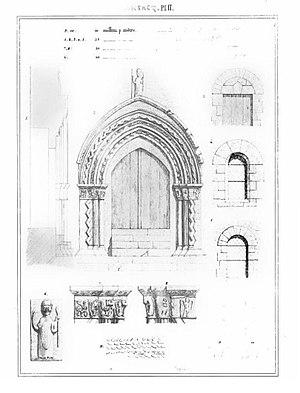
Croquis d'architecture relevés sur place par Eugène Woillez.
L'église Saint-Lucien est une église catholique paroissiale située à Ansacq, commune de l'Oise. Elle suit un plan cruciforme réduit à sa plus simple expression, et réunit une nef romane à un transept et un chœur de style gothique primitif, le croisillon sud ayant toutefois été rebâti entièrement à la période flamboyante. Il n'y a pas de bas-côtés ni de véritable clocher, et le petit clocher en charpente au-dessus de la croisée du transept est dépourvu de cloche. Hormis les baies flamboyantes des murs latéraux du croisillon sud et du chevet, et les vestiges de multiples transformations des ouvertures, le seul élément remarquable de l'église est son portail monumental roman. Il se caractérise par une triple archivolte surmontée de deux frises et richement décoré de divers motifs, tant dans les voussures, sur les chapiteaux que sur les piédroits. La nef est recouverte par de fausses voûtes en plâtre, tandis que transept et chœur sont voûtés sur croisées d'ogives. Ils se signalent par leur construction soignée. L'église fait l’objet d’une inscription au titre des monuments historiques depuis le 2 avril 1927.